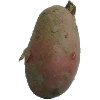
Label: red_potato